Northern War of 1655–1660

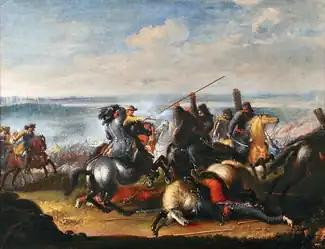
Swedish King Charles X Gustav in skirmish with Polish Tatars during the Battle of Warsaw

In late July, Danzig was reinforced by a Dutch garrison, and a combined Danish and Dutch fleet broke the naval blockage imposed on Danzig by Charles X Gustav. On 28–30 July, a combined Brandenburgian-Swedish army was able to defeat the Polish–Lithuanian army in the Battle of Warsaw, forcing John II Casimir to retreat to Lublin. In August, Alexis' army took Livonian Kokenhausen (Koknese), laid siege to Riga and Dorpat (Tartu) and raided Estonia, Ingria and Kexholm.